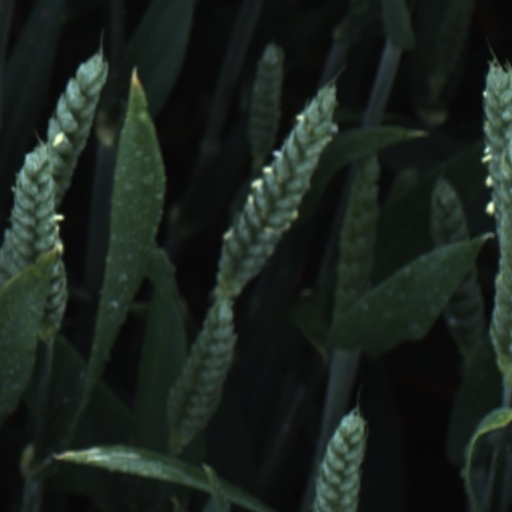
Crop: wheat